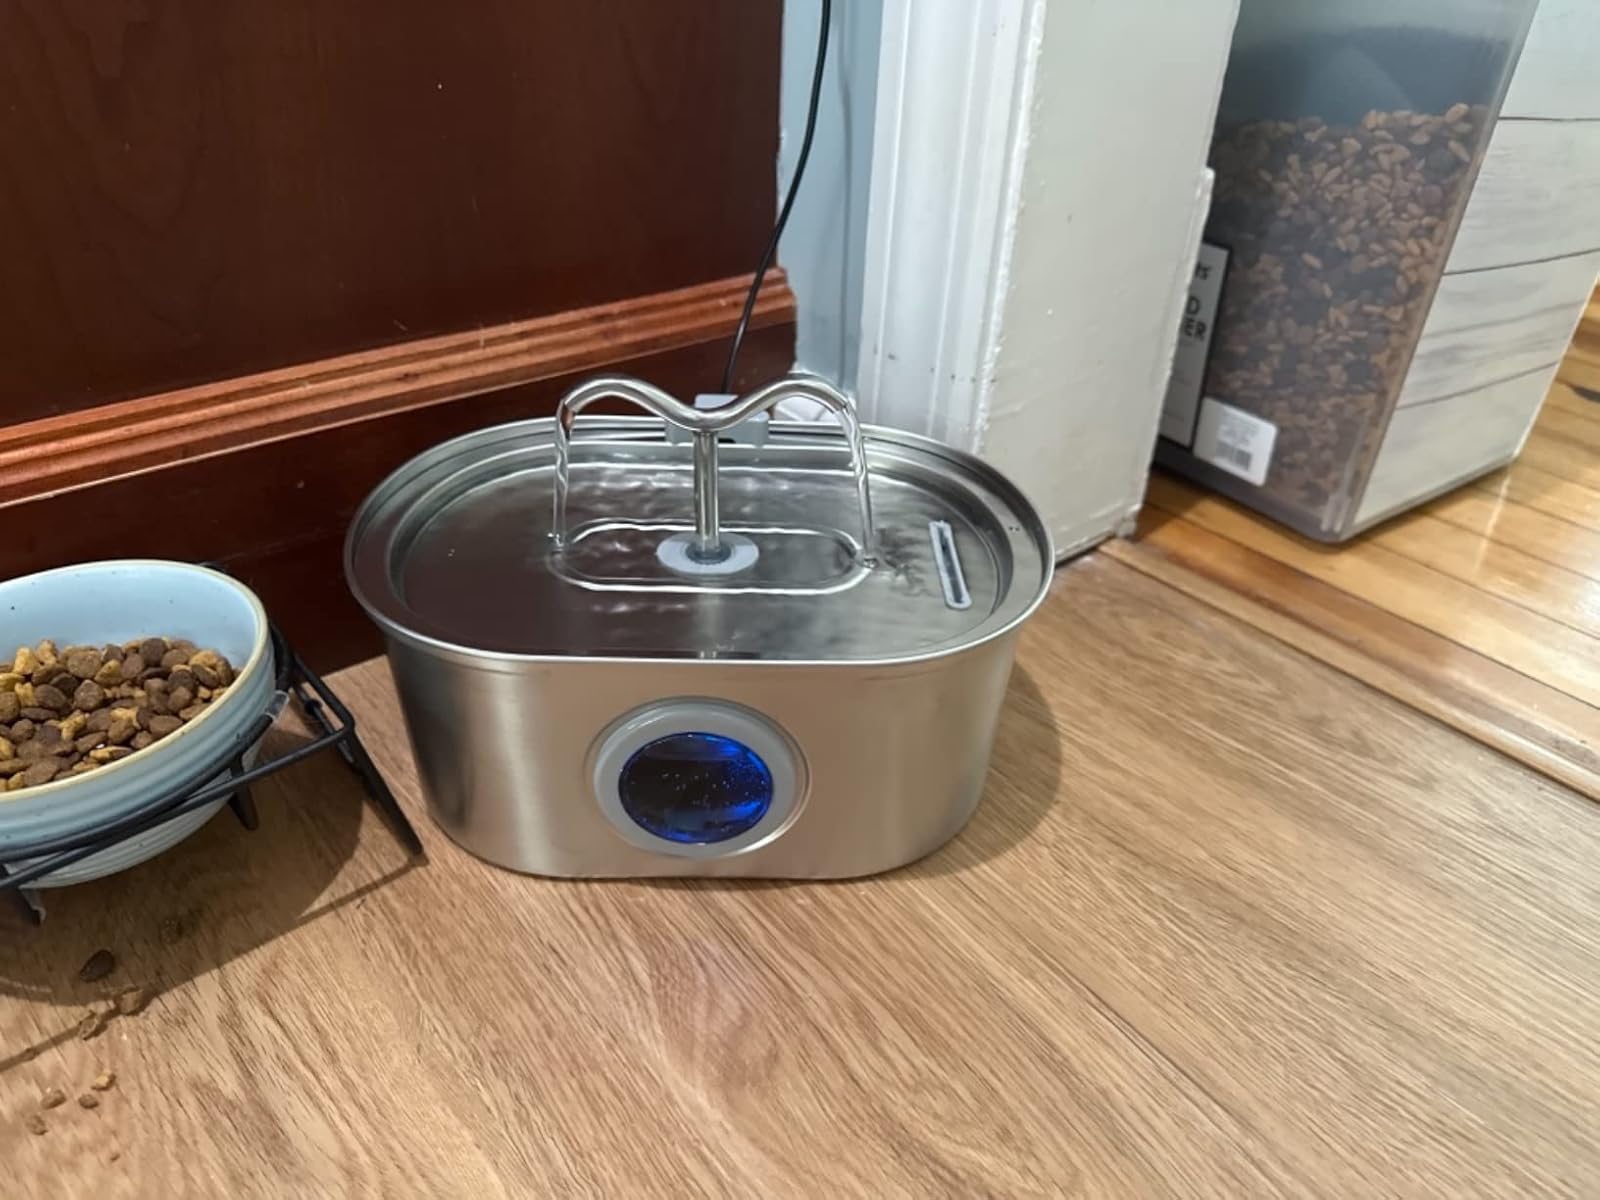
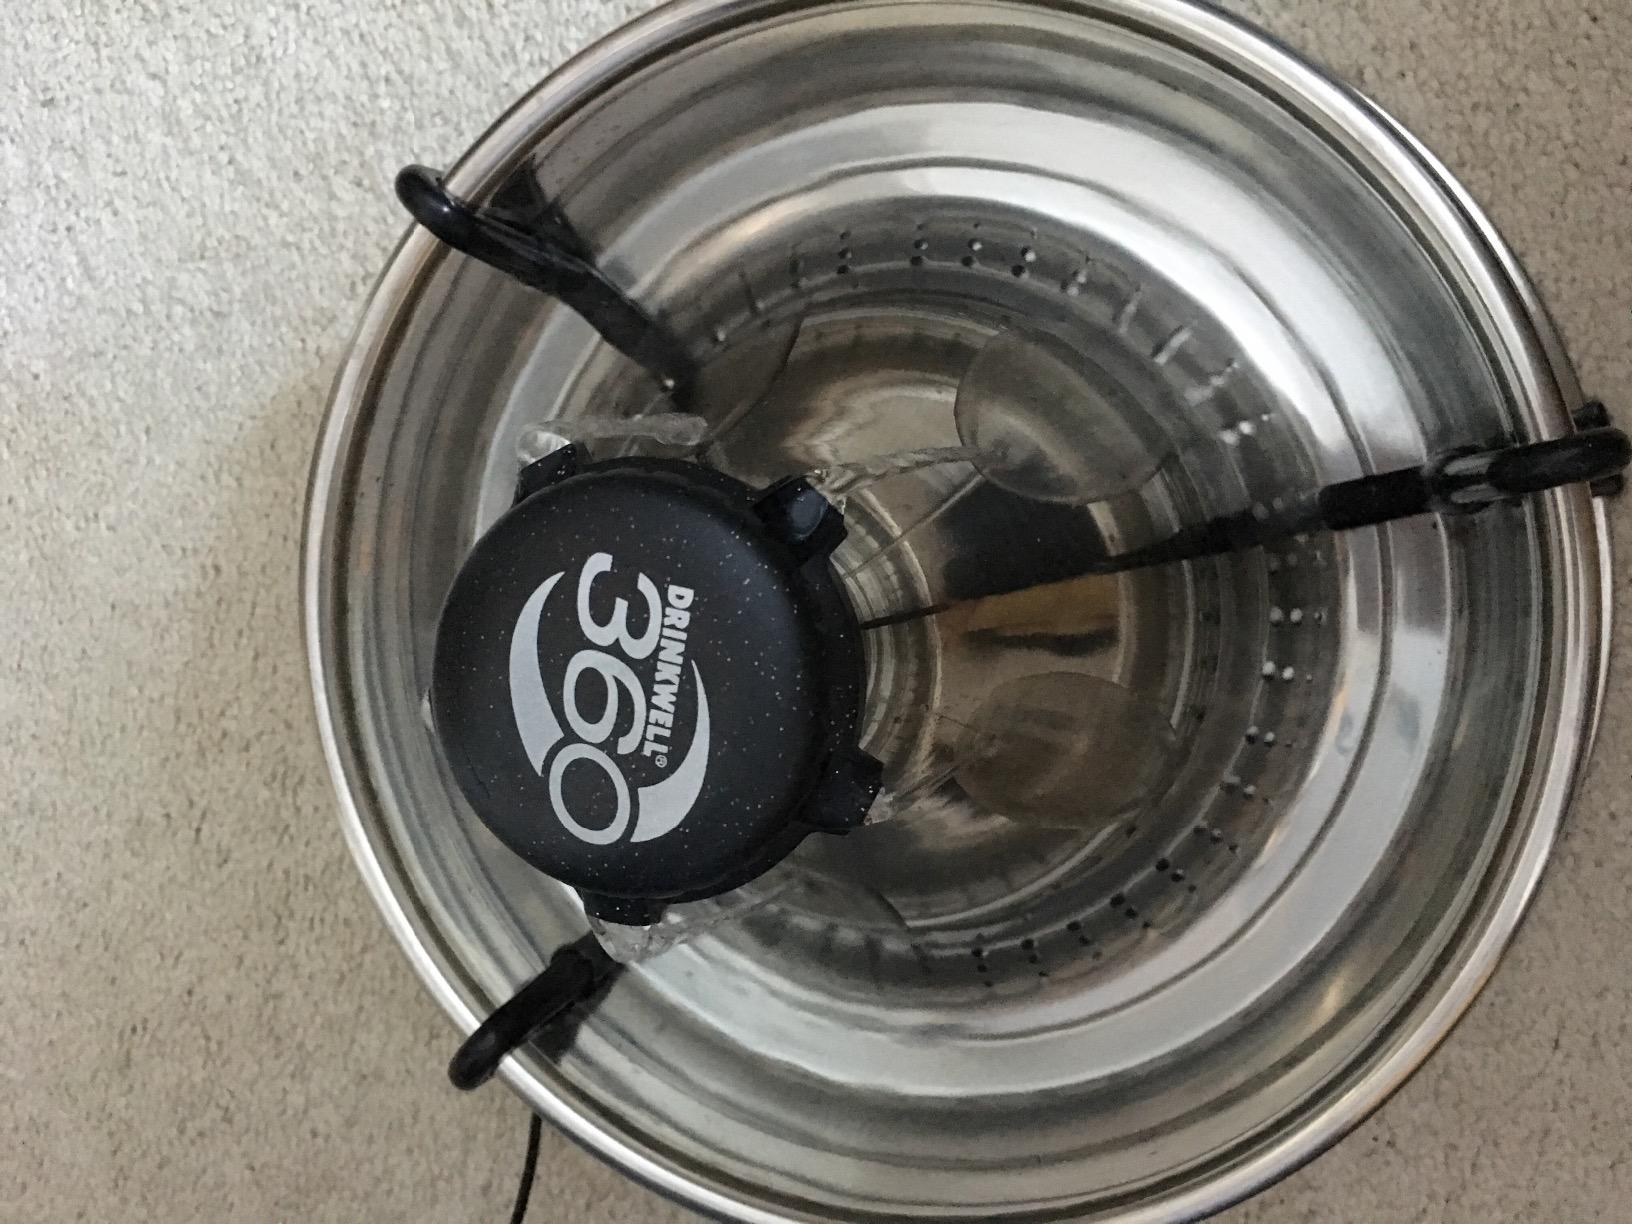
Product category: items_bowl
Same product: no